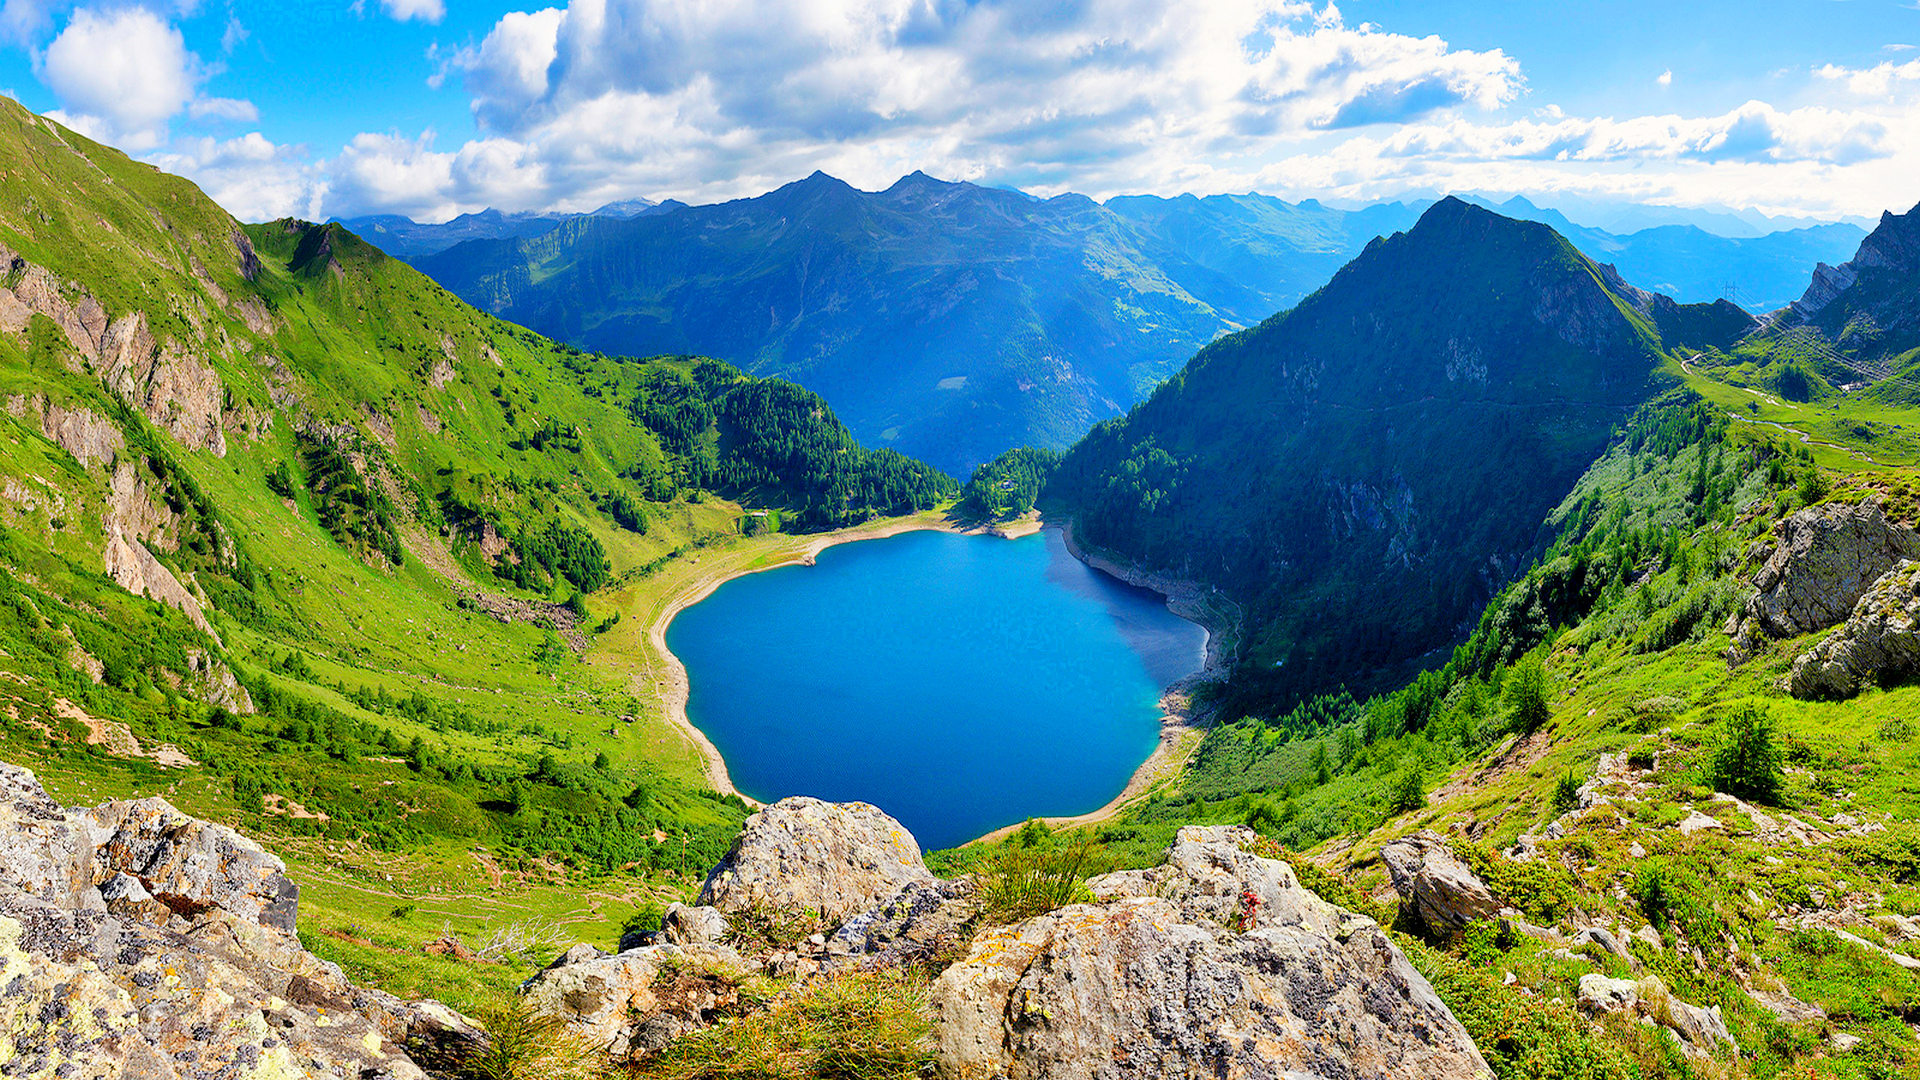
lake, mountain, blue, water, nature, mountainous landforms, body of water, natural landscape, tarn, mountain range, highland, sky, wilderness, fjord, alps, valley, reservoir, nature reserve, water resources, glacial lake, hill station, ridge, fell, national park, bank, mount scenery, landscape, hill, watercourse, river, sound, lake district, crater lake, tourism, mountain pass, vacation, rock, loch, cirque